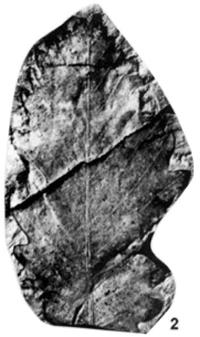
一个化石属于被子植物，其特征描述:emended diagnosis. leaf lamina typically obovate, leaf apices mostly acute, typically like marginal teeth in shape but a little larger; leaf bases mainly symmetrical, of variable shape, typically narrow, auriculate, cordate, petioles short. leaf margin toothed teeth urticoid, mostly u, sometimes u1, rarely u2. tooth apices typically up-curved, rarely straight, vever recurved. venation predominantly craspedodromous.